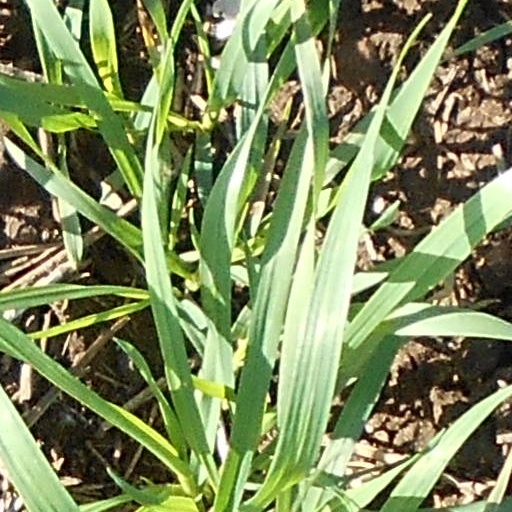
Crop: wheat